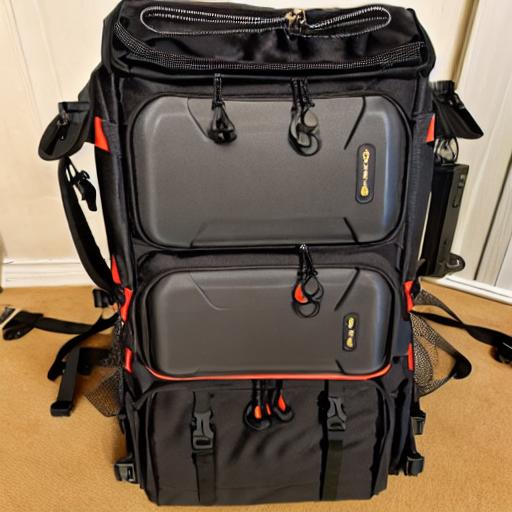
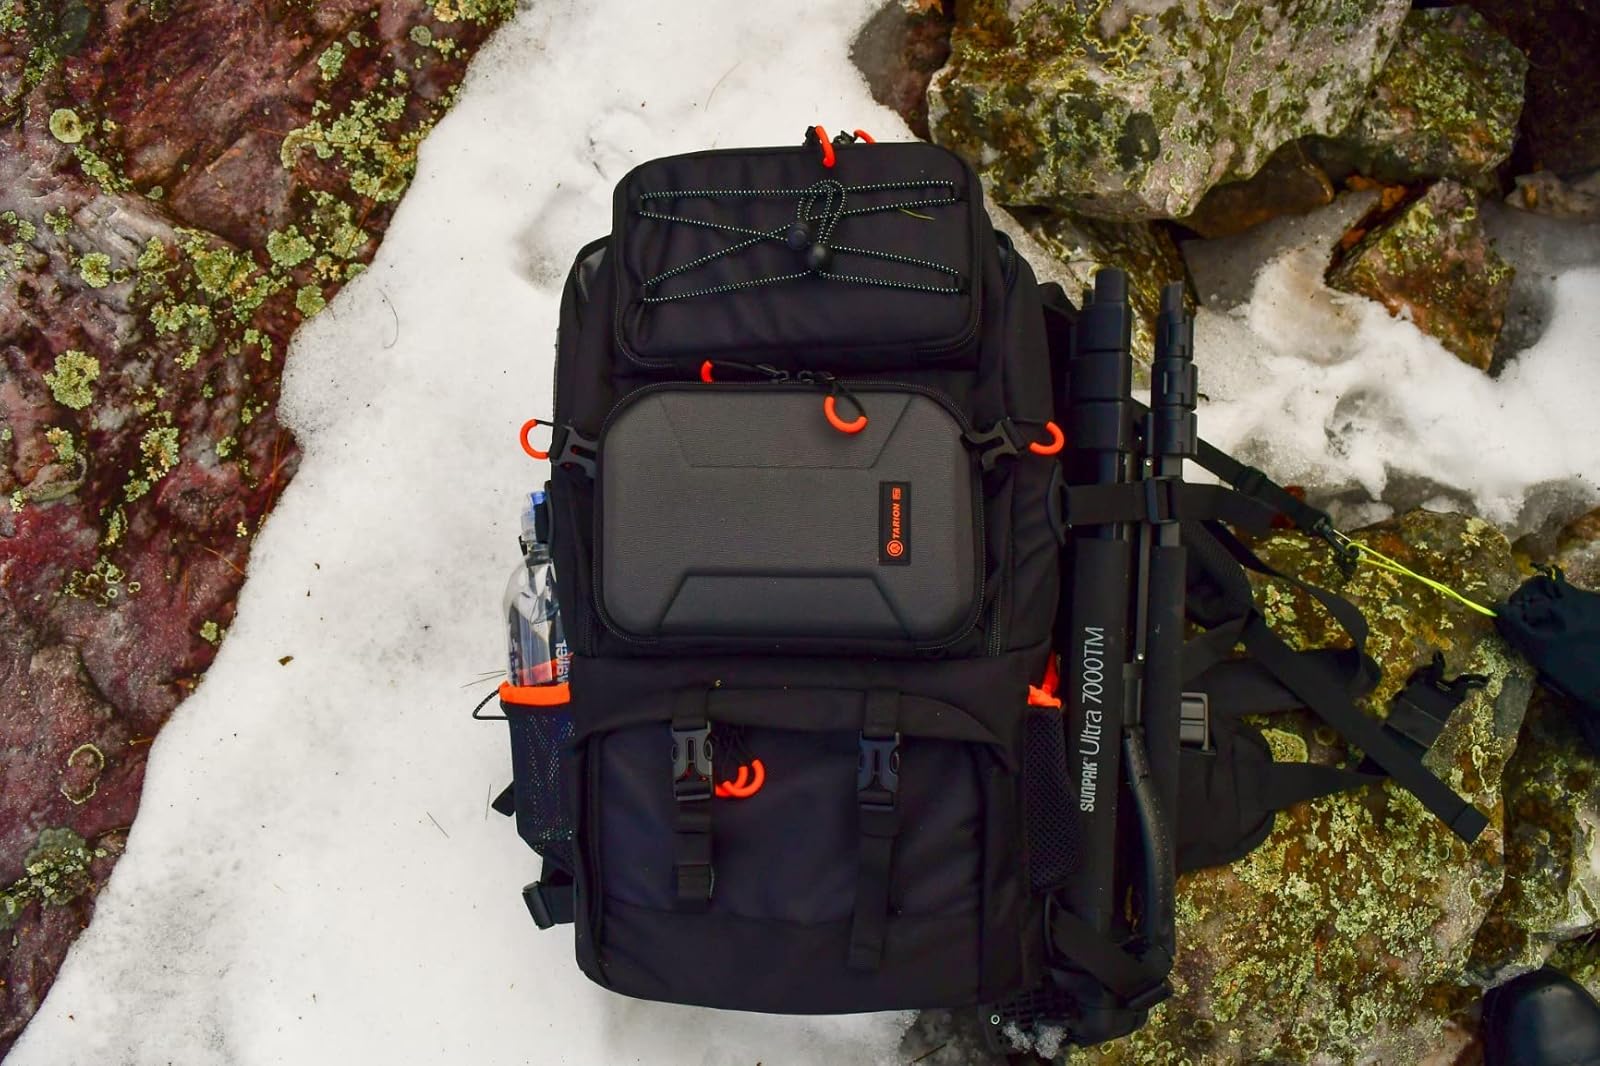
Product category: bag
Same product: no